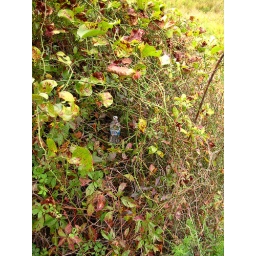
Water bottles prefer to nest in green briar. The thorns afford a safe secure home to raise their young.